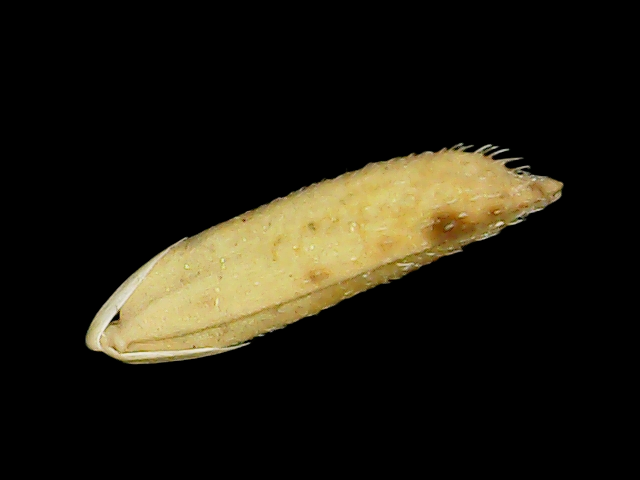
Rice variety: Binadhan20